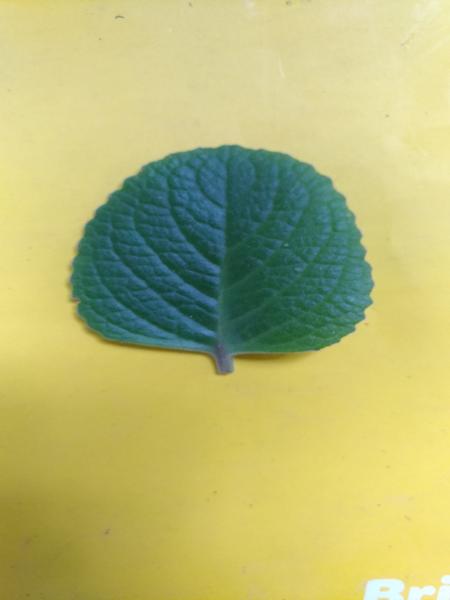
Plant: Doddpathre